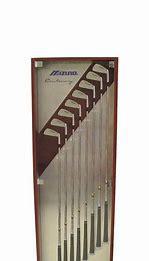
Brand: Mizuno
Model: 100